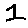
Label: 1